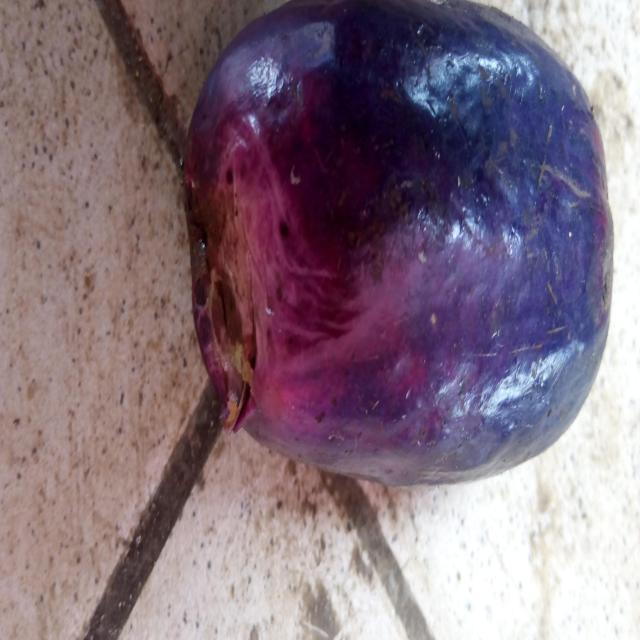
Plum grade: rotten